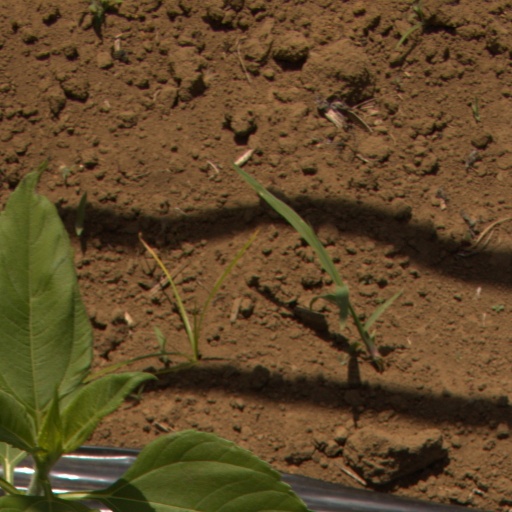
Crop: Jerusalem artichoke